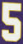
Number: 5